Oseltamivir total synthesis

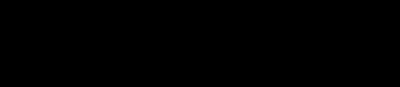

In the second one-pot operation, trifluoroacetic acid is employed first to deprotect the "tert"-butyl ester of (6); any excess reagent was removed via evaporation. The carboxylic acid produced as a result of the deprotection was then converted to an acyl chloride by oxalyl chloride and a catalytic amount of DMF. Finally, addition of sodium azide, in the last reaction of the second one-pot operation, produce the acyl azide (7) without any purification needed.